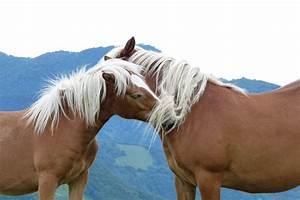
horse